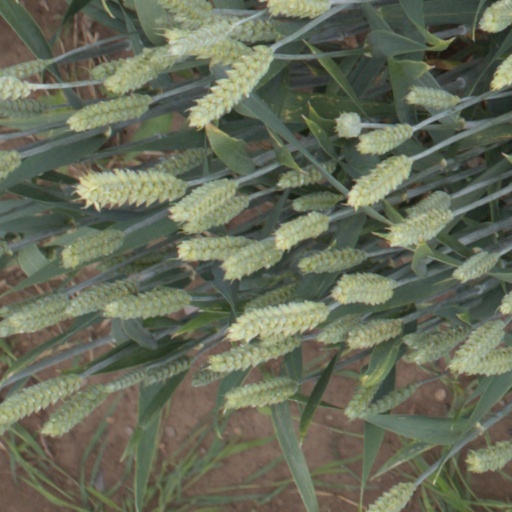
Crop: wheat